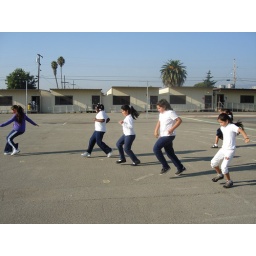
During the workout period, the girls participate in a variety of running activities that utilize a game or a team goal.